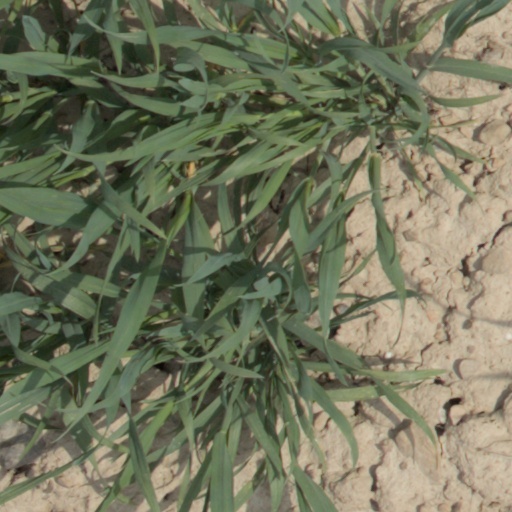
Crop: wheat